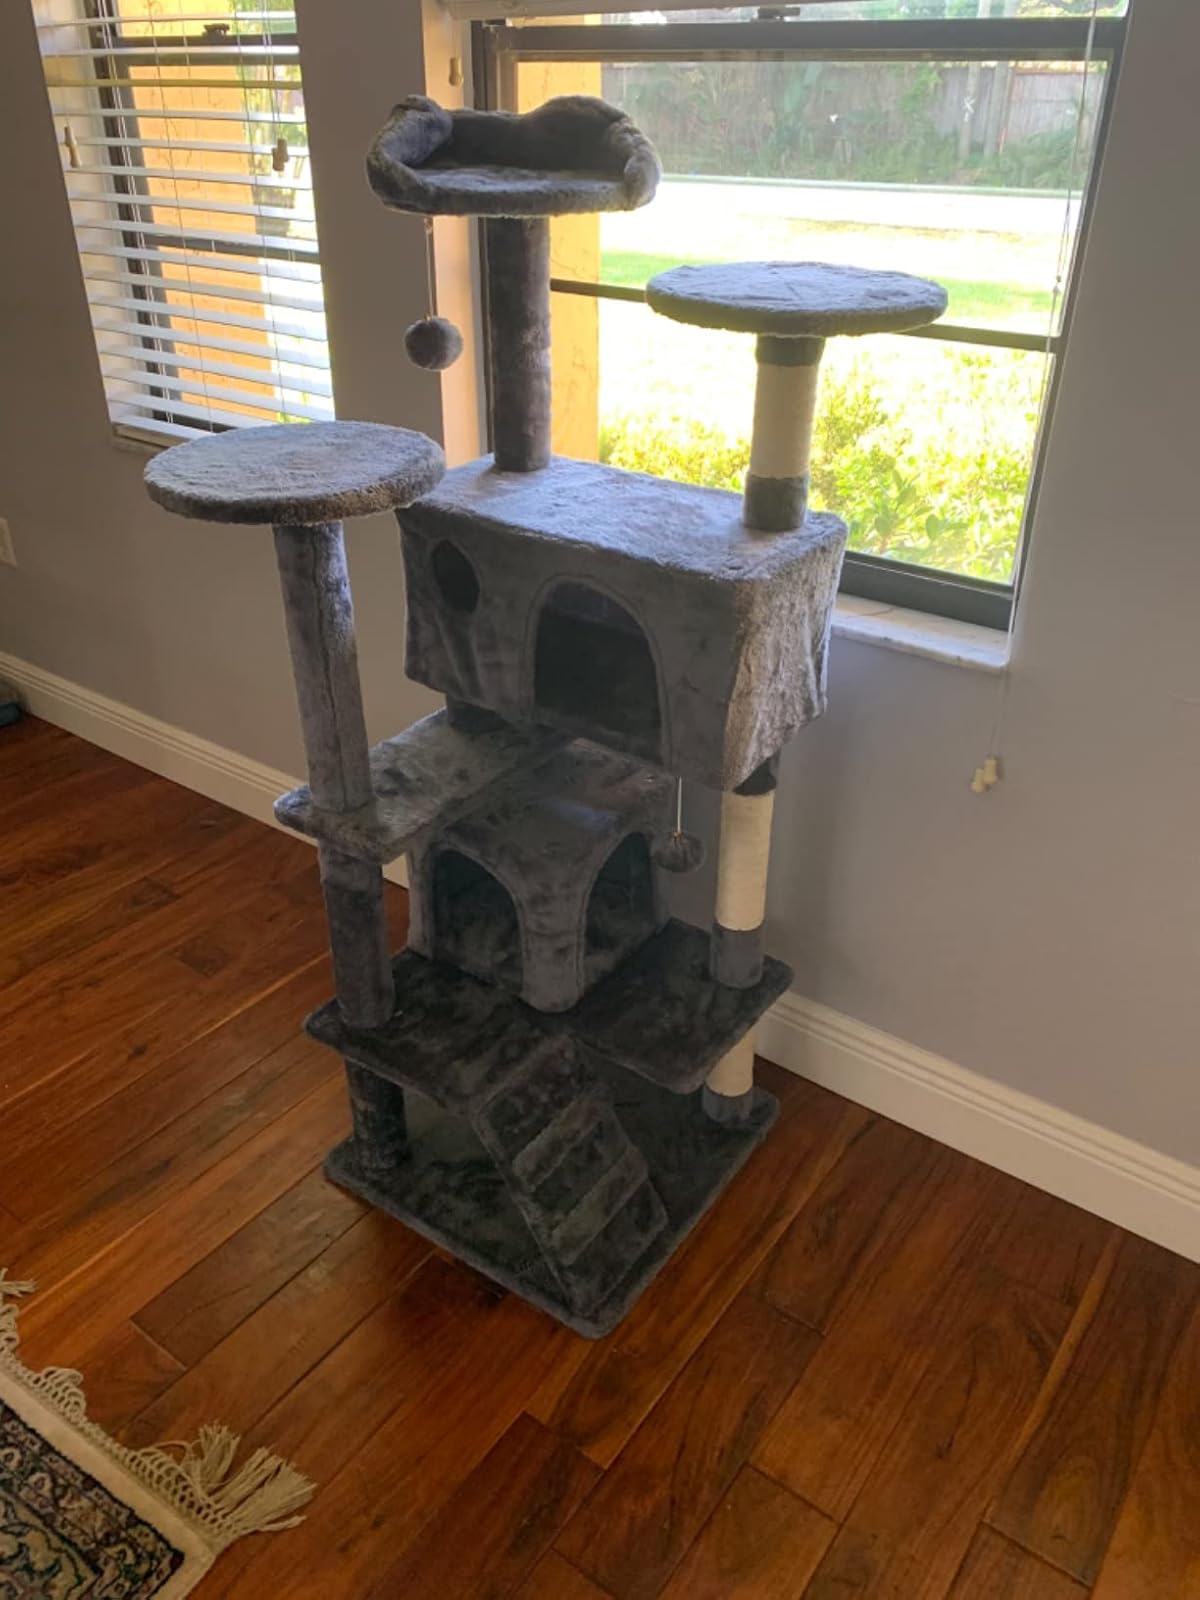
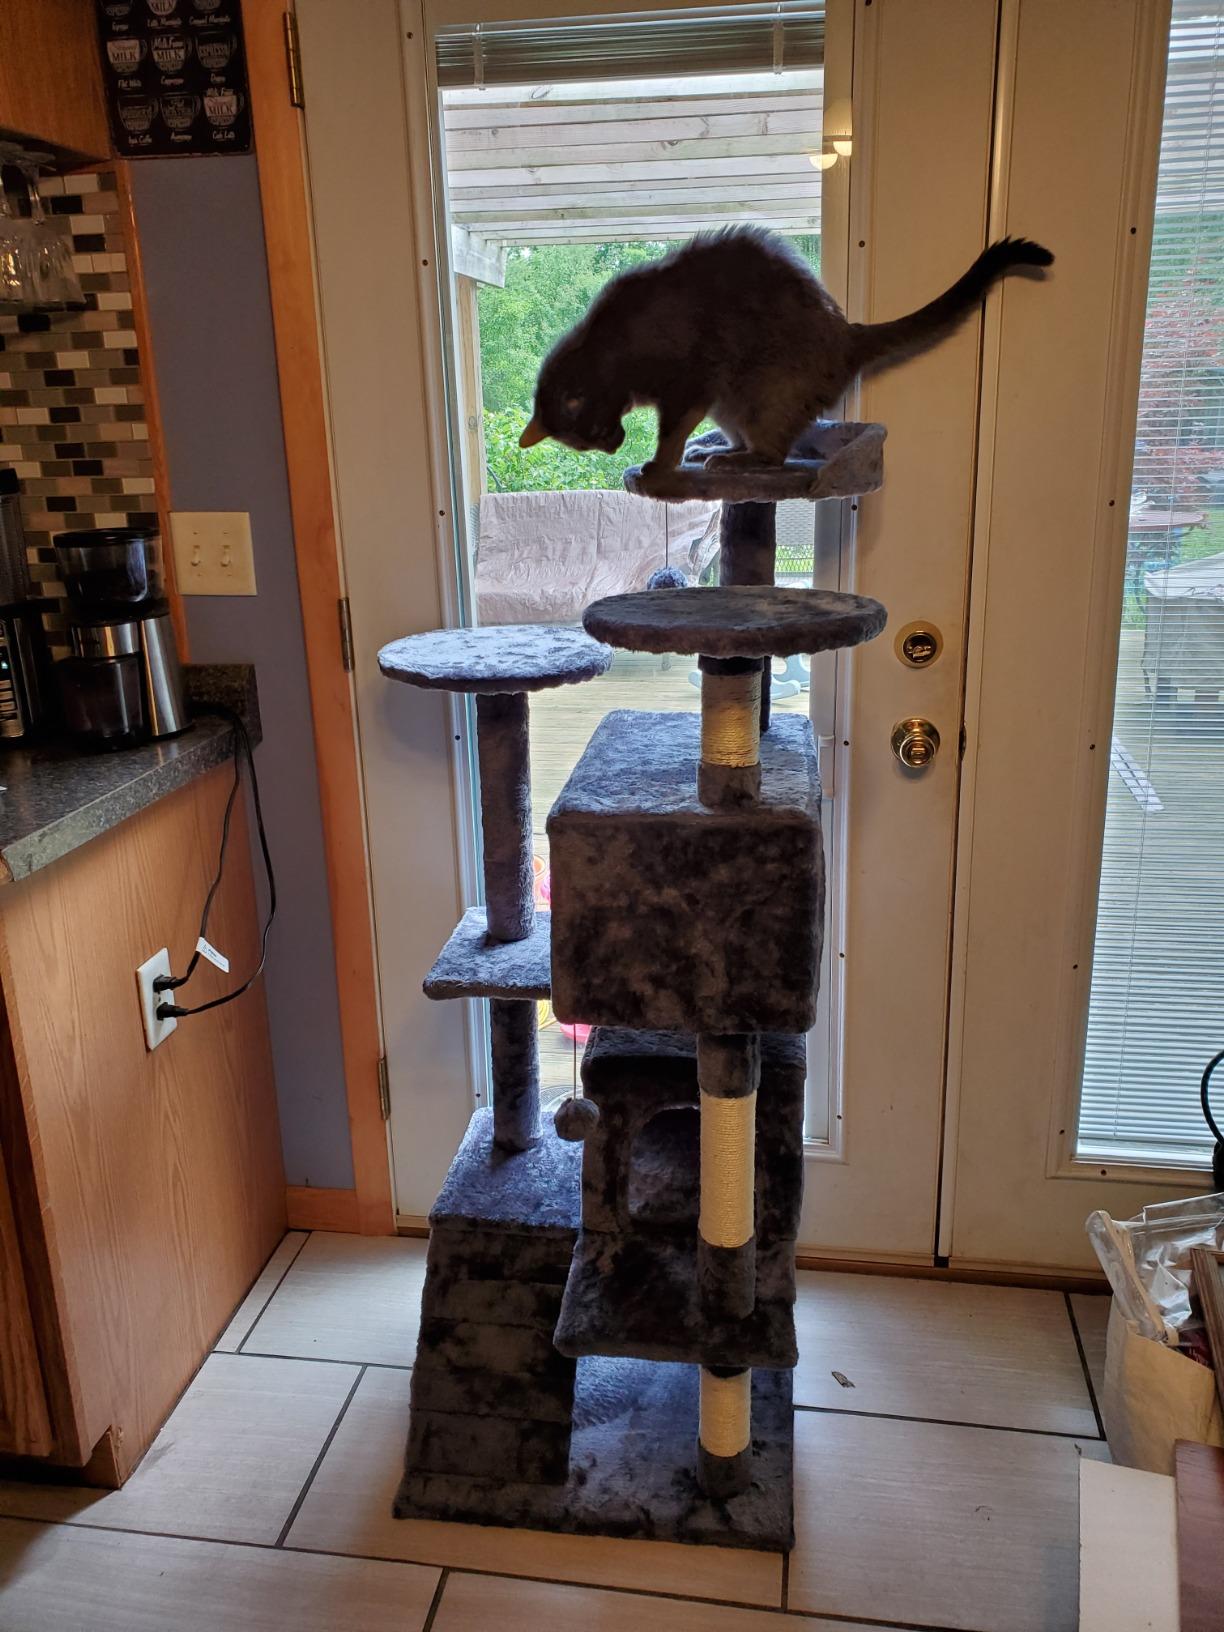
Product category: items_cat tree
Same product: yes